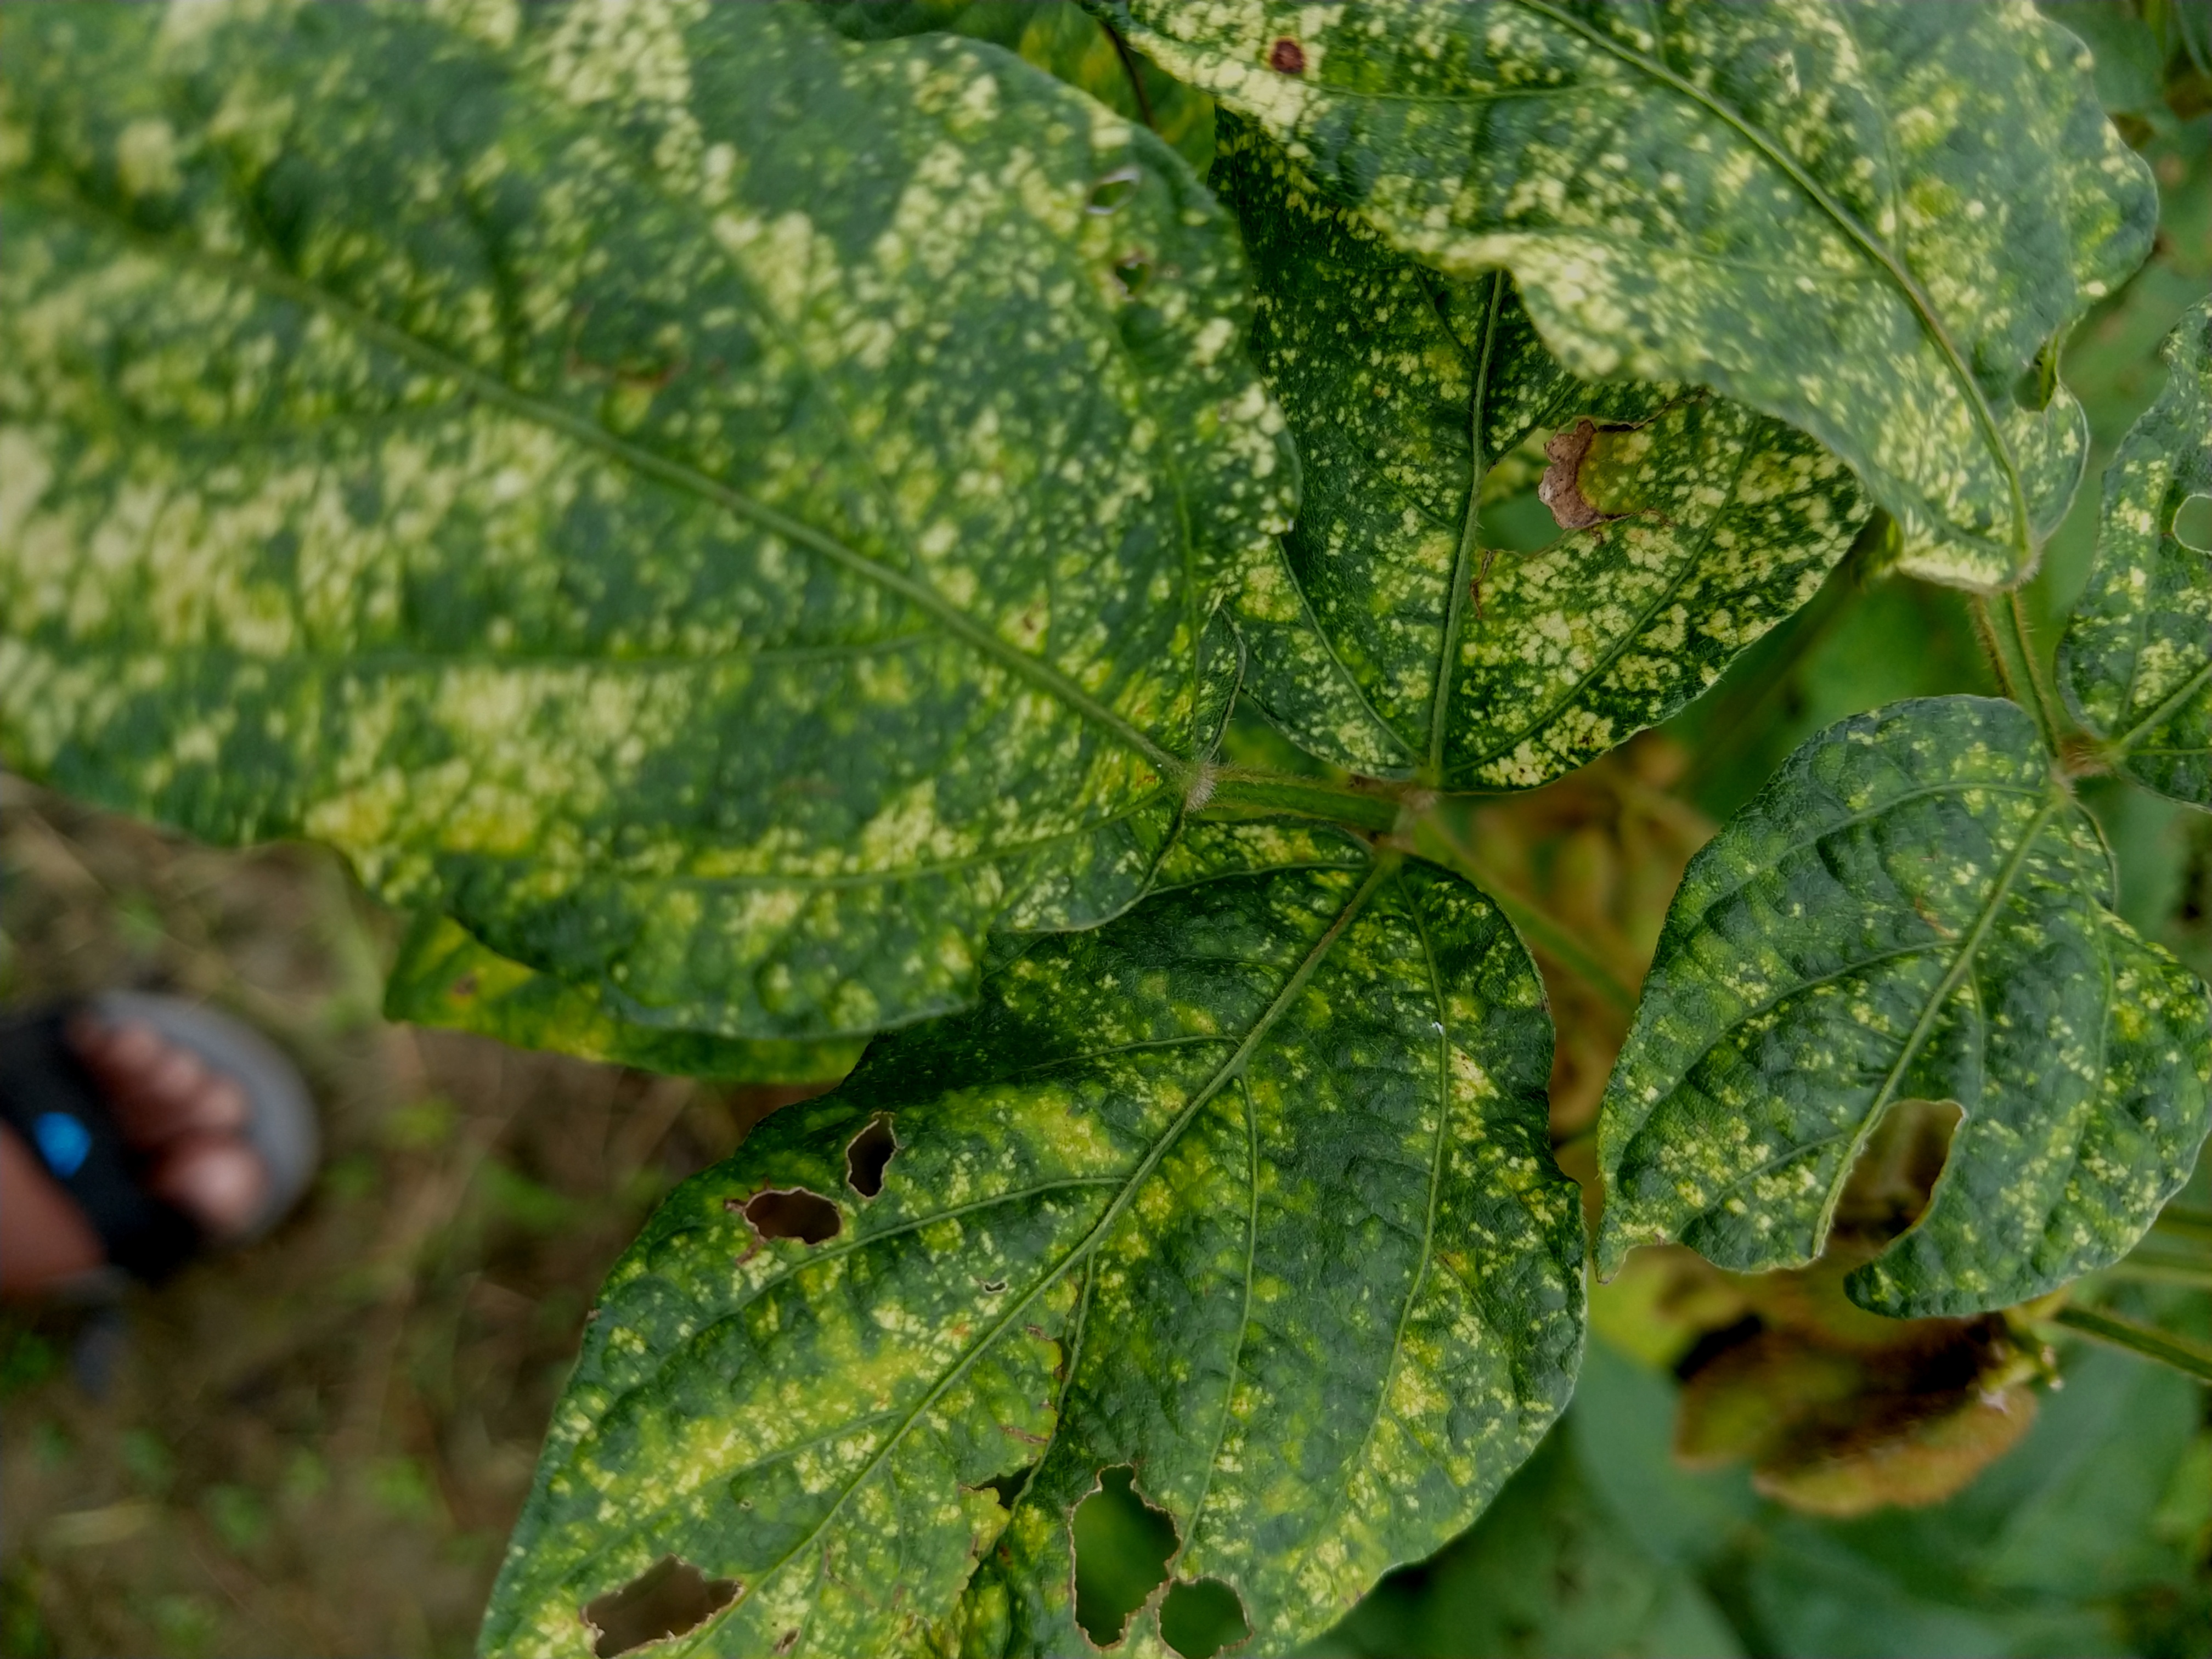
Label: Disease